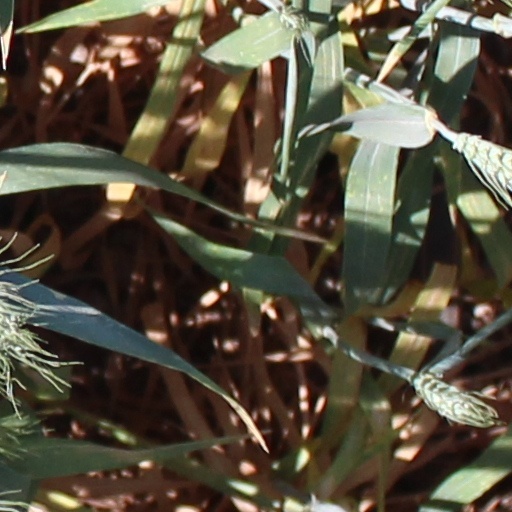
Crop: wheat